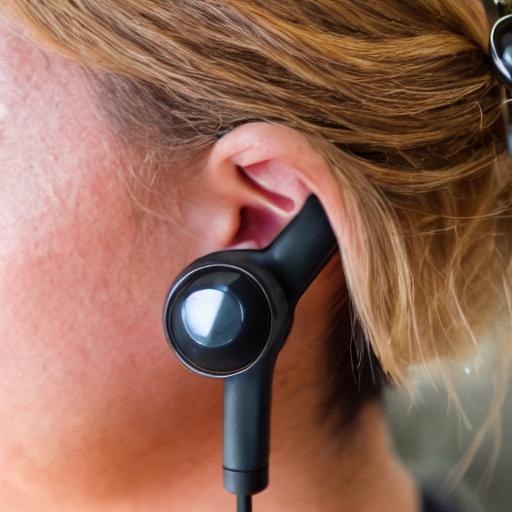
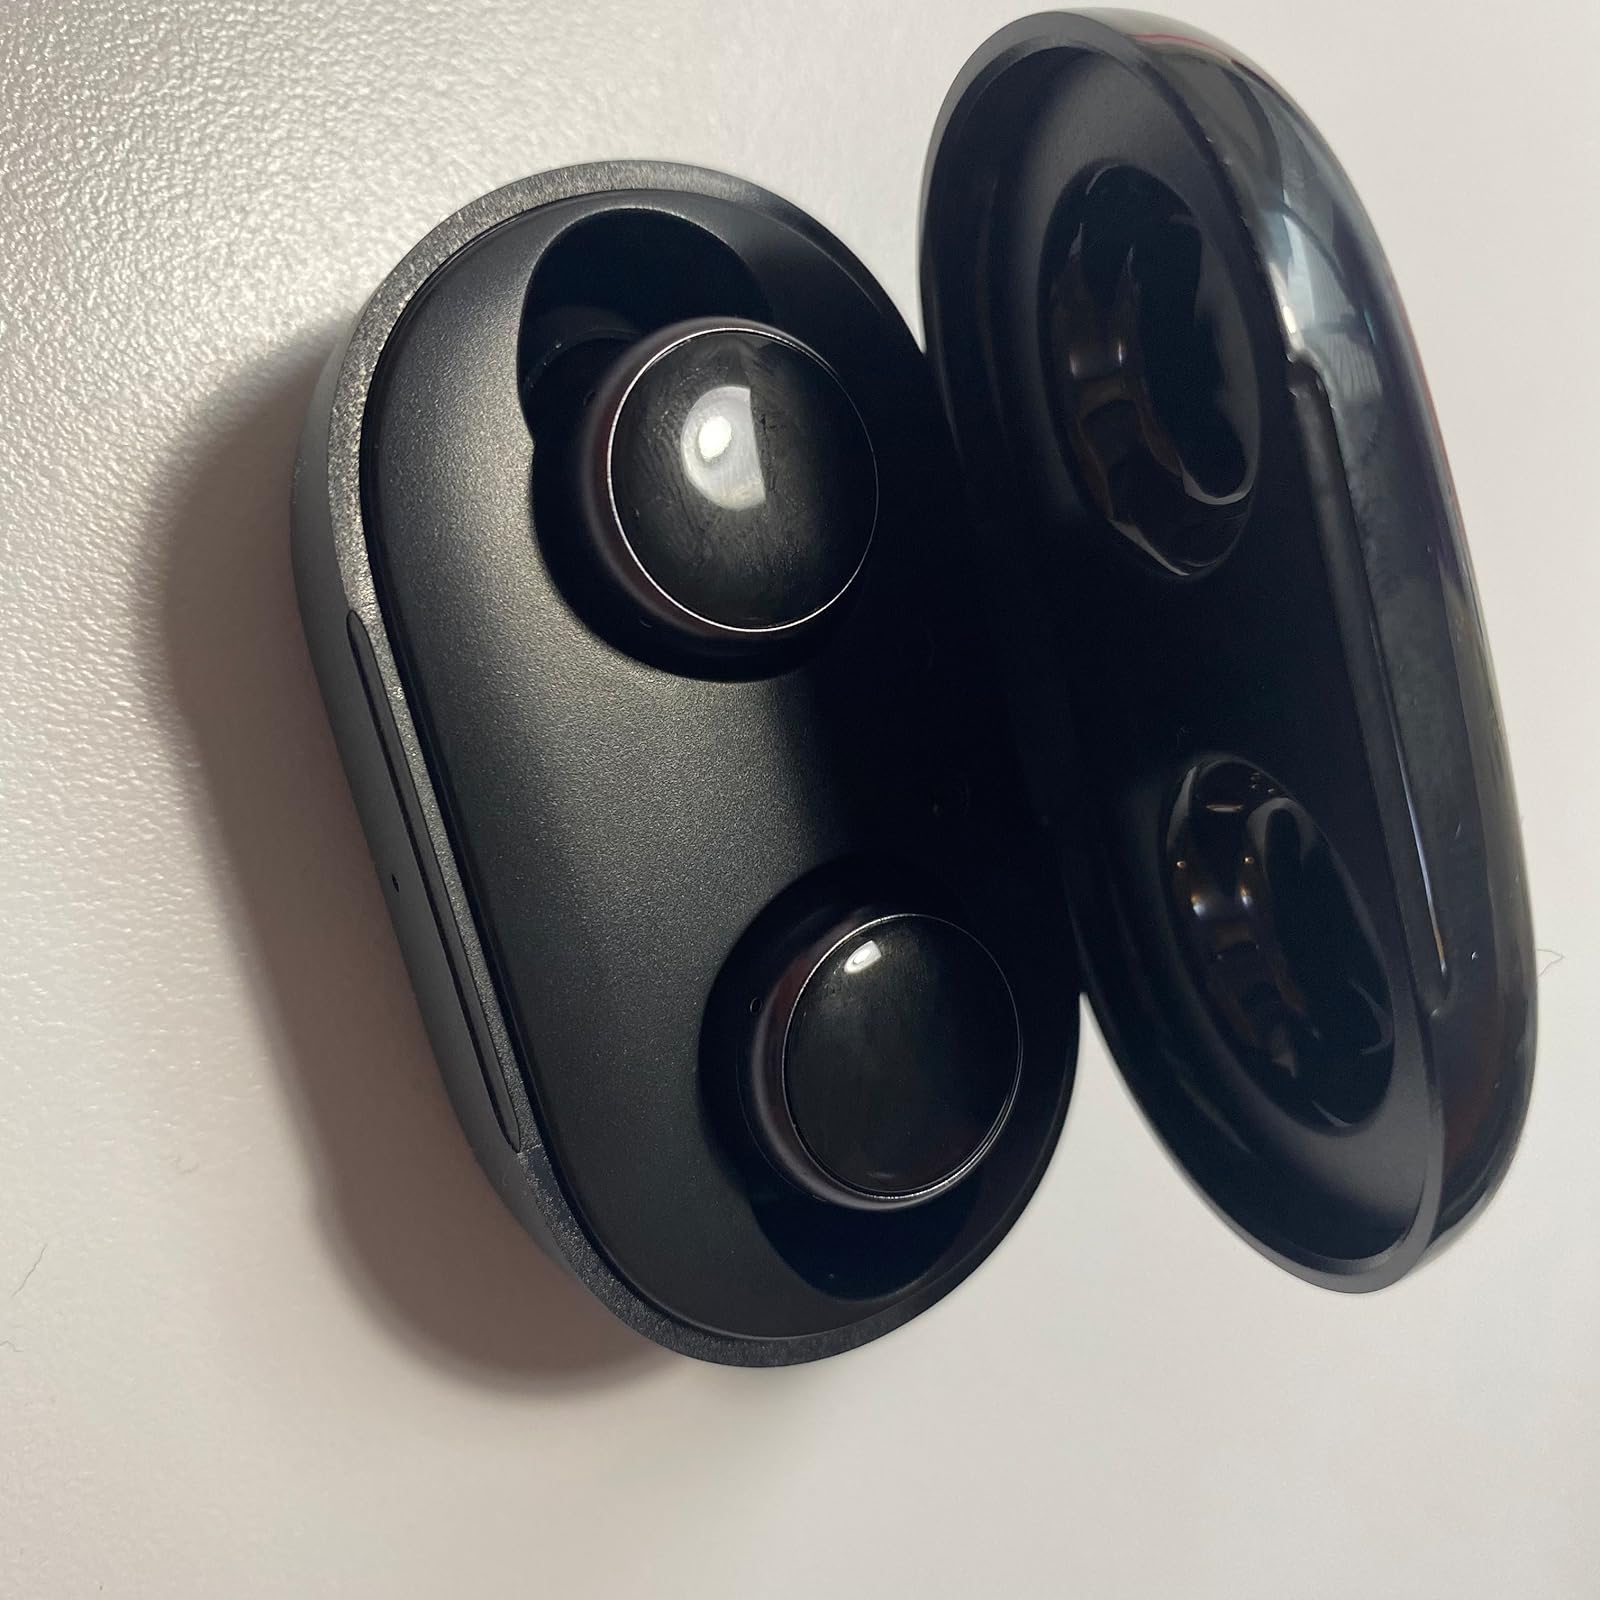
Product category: earbuds
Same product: no